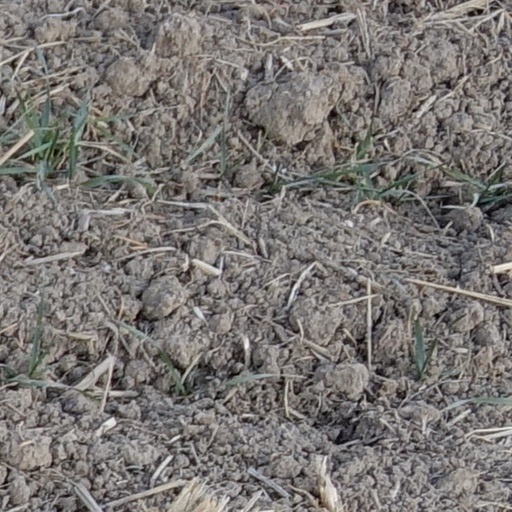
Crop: wheat